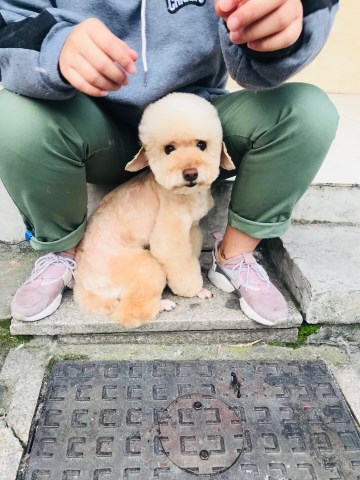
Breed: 7449-n000128-teddy